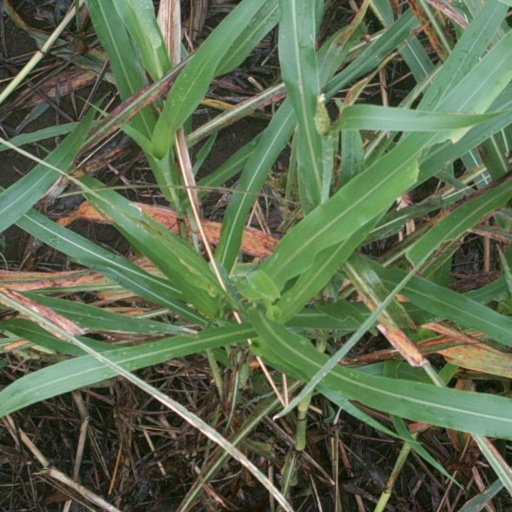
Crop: sorghum